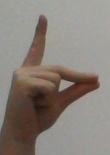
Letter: ta